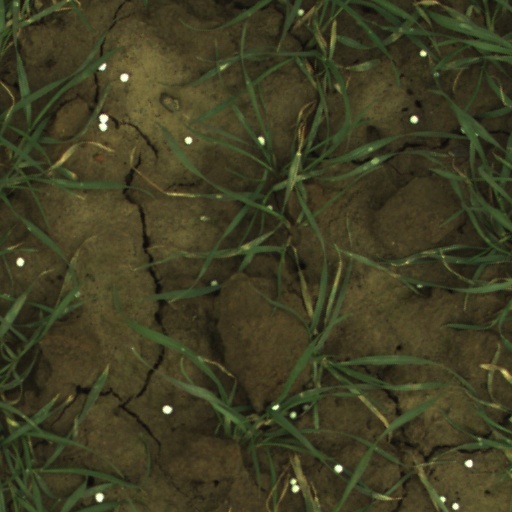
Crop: wheat